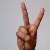
The image shows a hand gesture representing the letter 'V' in Indian Sign Language.